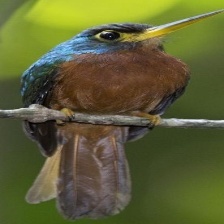
Species: GREAT JACAMAR
Scientific name: JACAMEROPS AUREUS